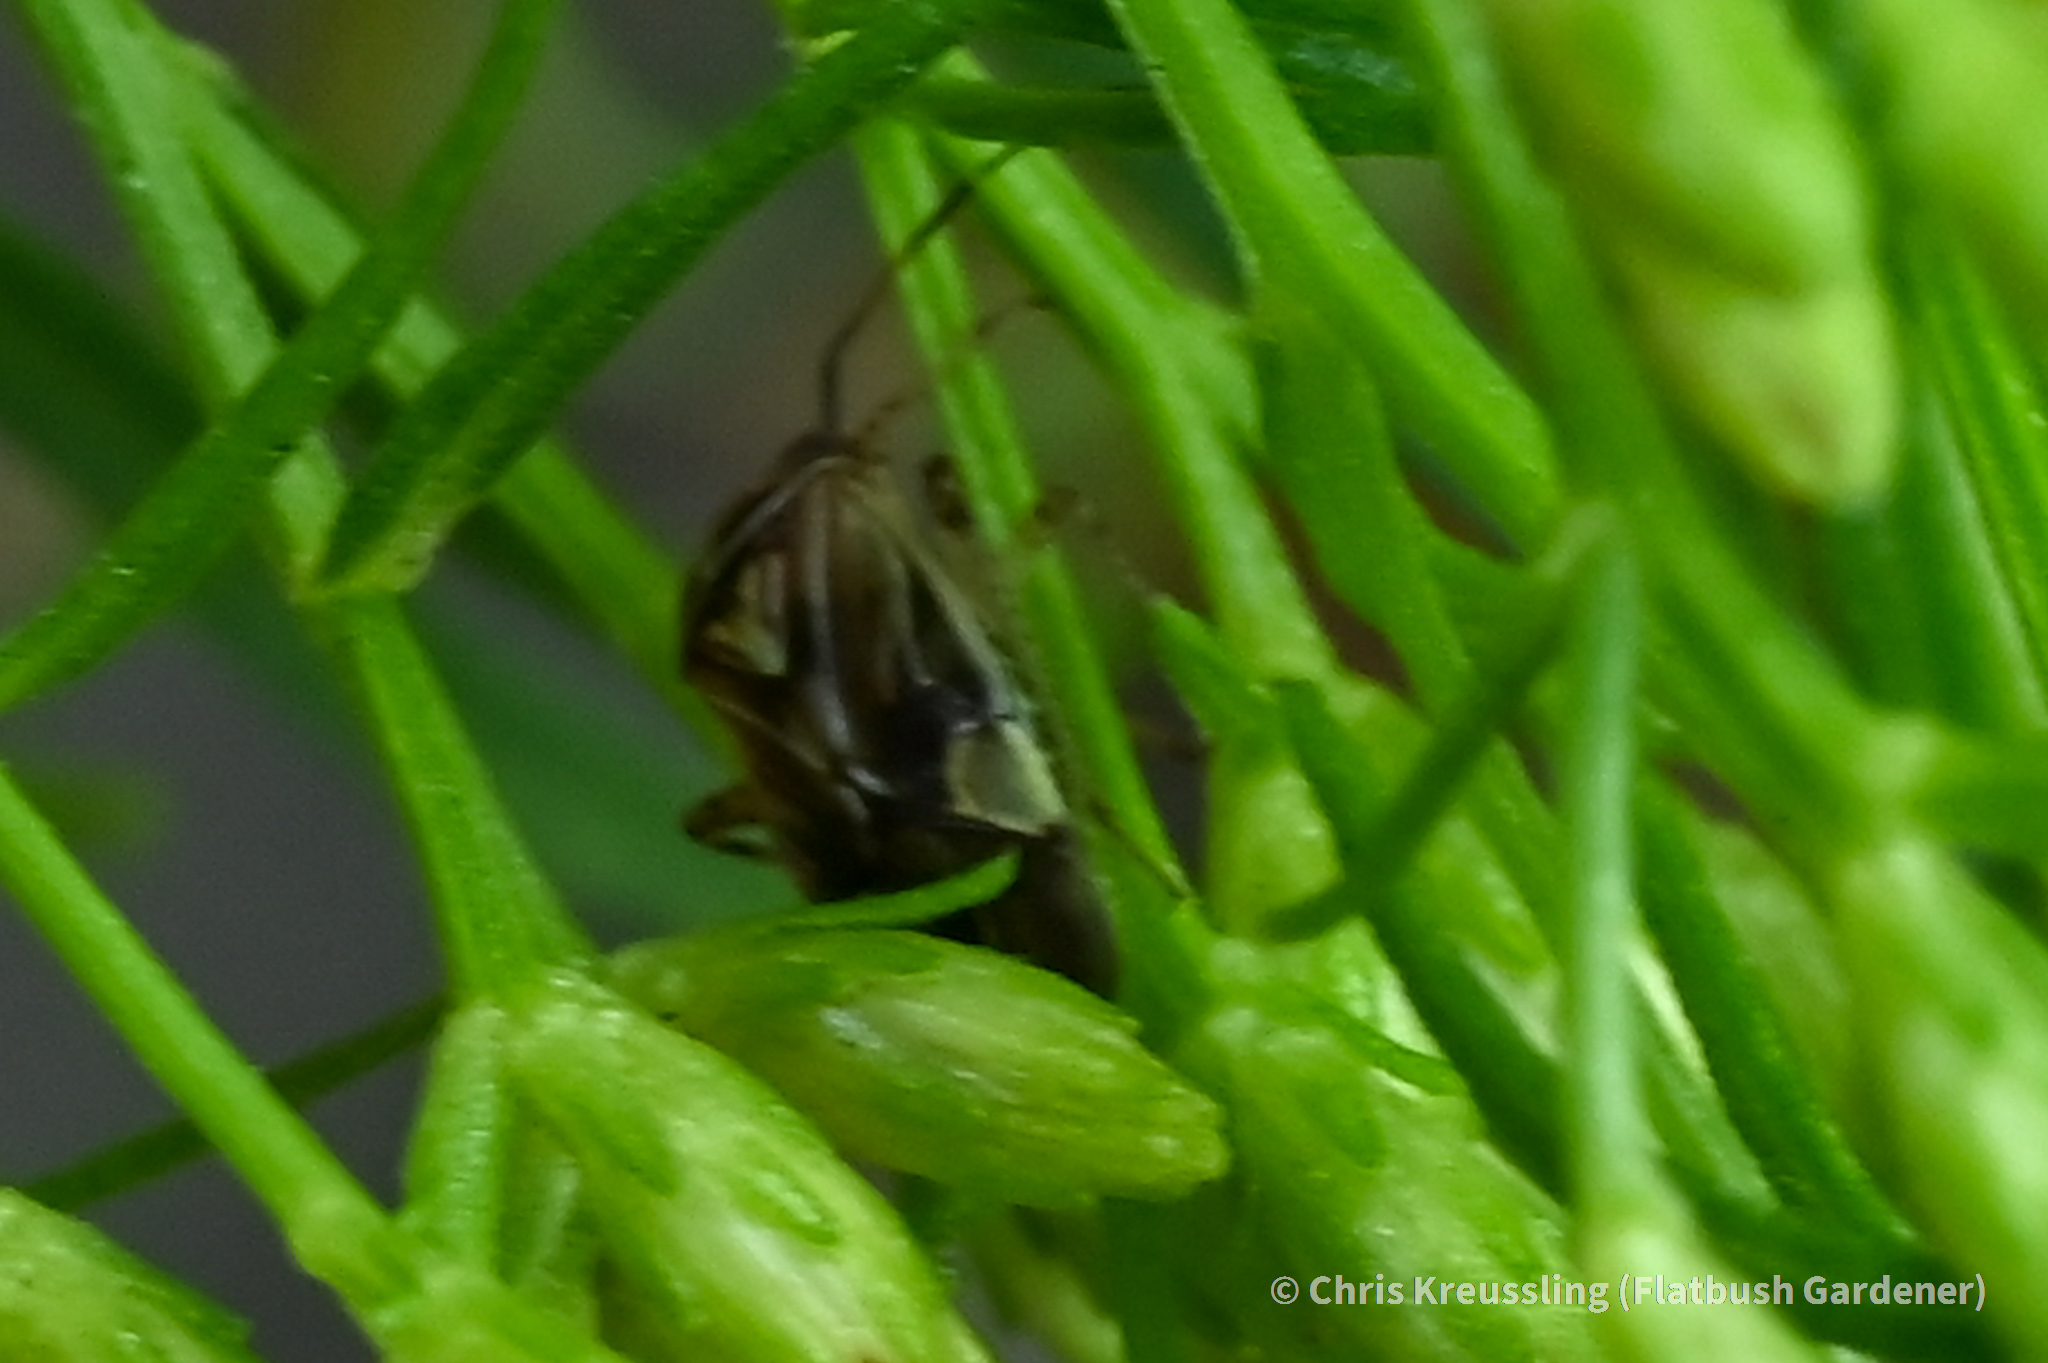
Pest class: lygus_bug